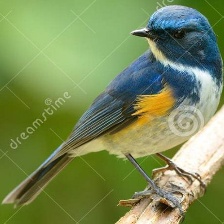
Species: HIMALAYAN BLUETAIL
Scientific name: TARSIGER RUFILATUS